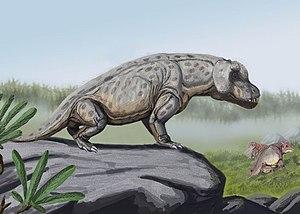
Les antéosaures regroupe des vertébrés terrestres carnivores de l'ordre des thérapsides qui vivaient durant le Permien moyen, il y a entre 272 et 259 millions d'années. Les restes fossiles de ces dinocéphales ont été découverts en Afrique du Sud, en Russie, en Chine et au Brésil.
Anteosaurus est un genre éteint de synapsides carnivores de l'ordre des thérapsides et du sous-ordre des dinocéphales. Il appartient à la famille des Anteosauridae. Il a vécu durant la fin du Permien moyen, au Capitanien, soit il y a environ entre 265,1 à 259,8 millions d'années. Ses fossiles, constitués d'une trentaine de crânes ont été découverts dans le désert du Karoo en Afrique du Sud.